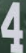
Number: 4